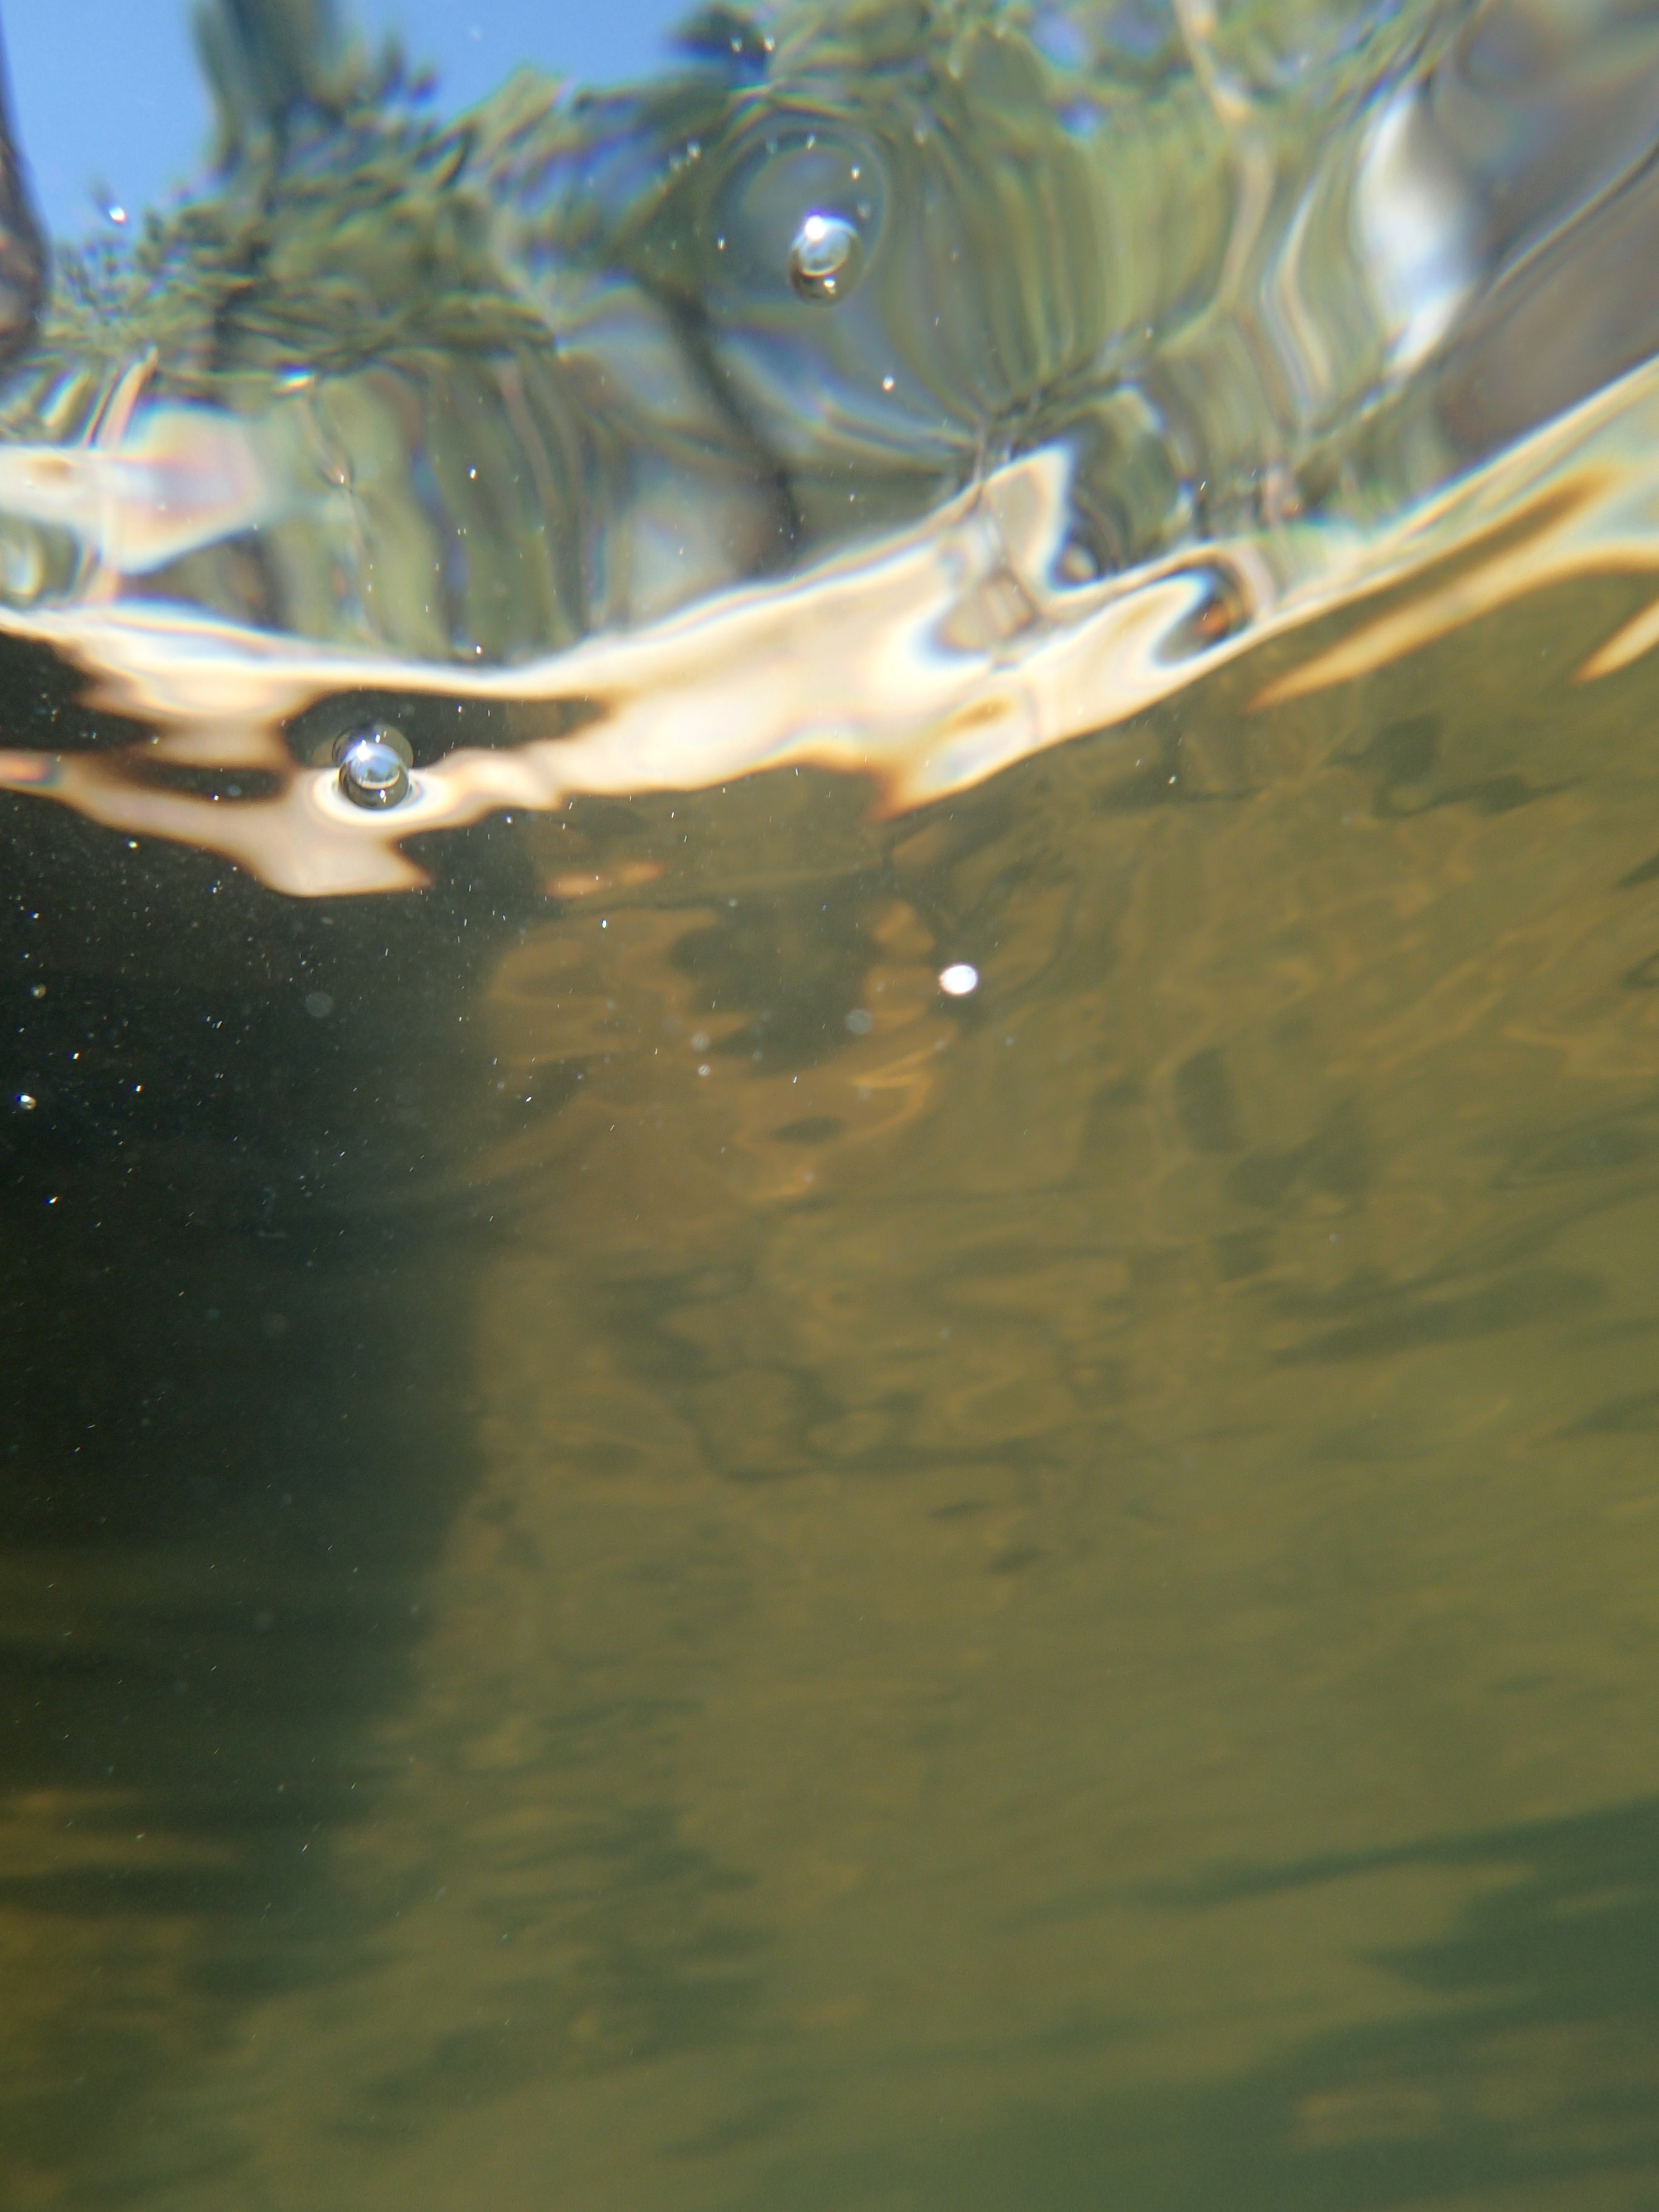
water, light, sunlight, leaf, underwater, green, reflection, kayak, macro photography